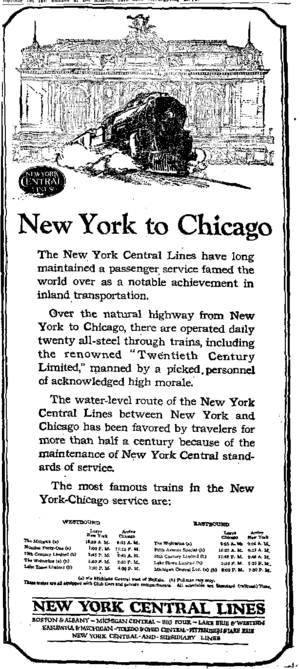
La 20th Century Limited était un train express de passagers exploité par le New York Central Railroad entre 1902 et 1967, période pendant laquelle il deviendrait connue comme une « institution nationale » et annoncé comme « le train le plus célèbre dans le monde ».